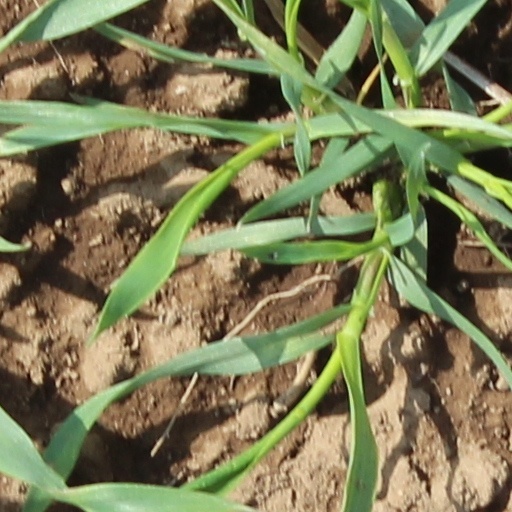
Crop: wheat